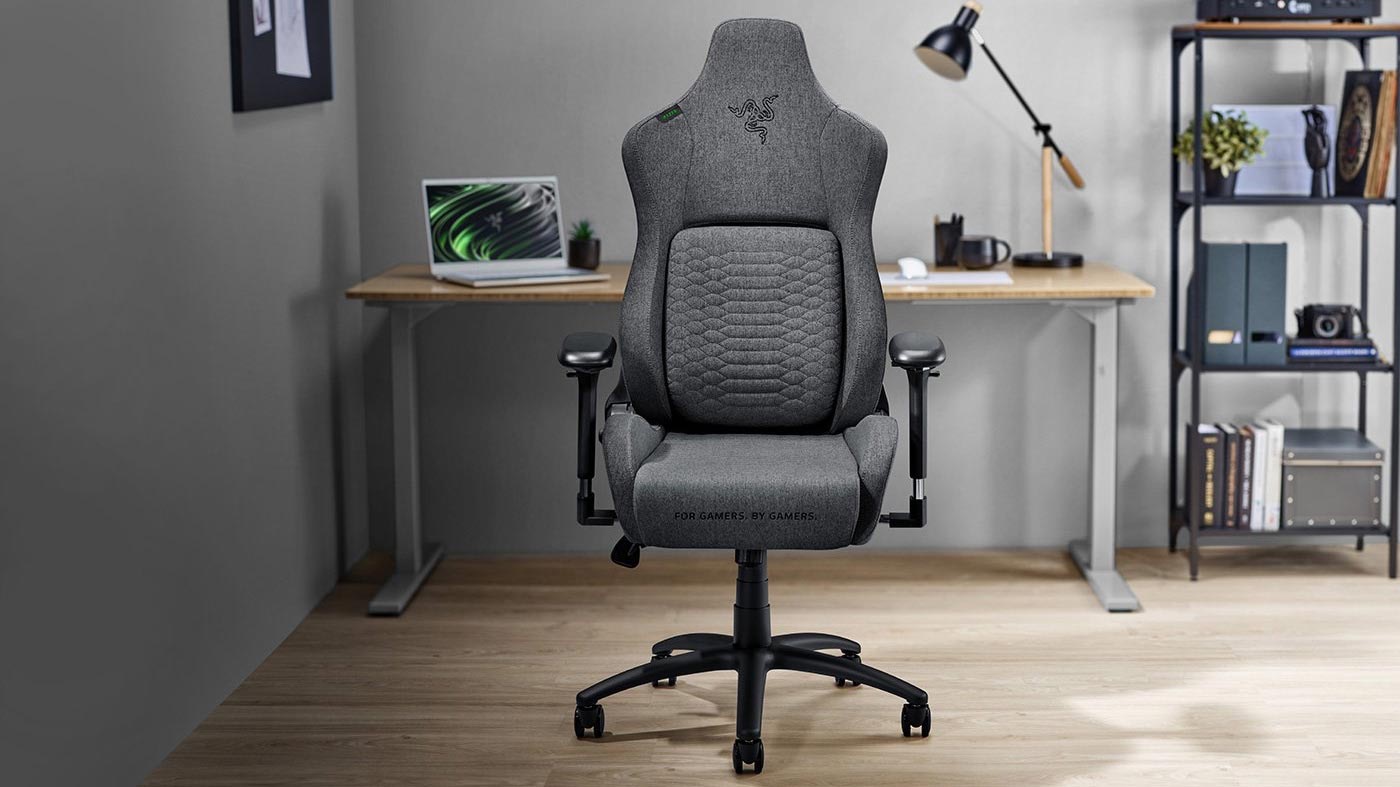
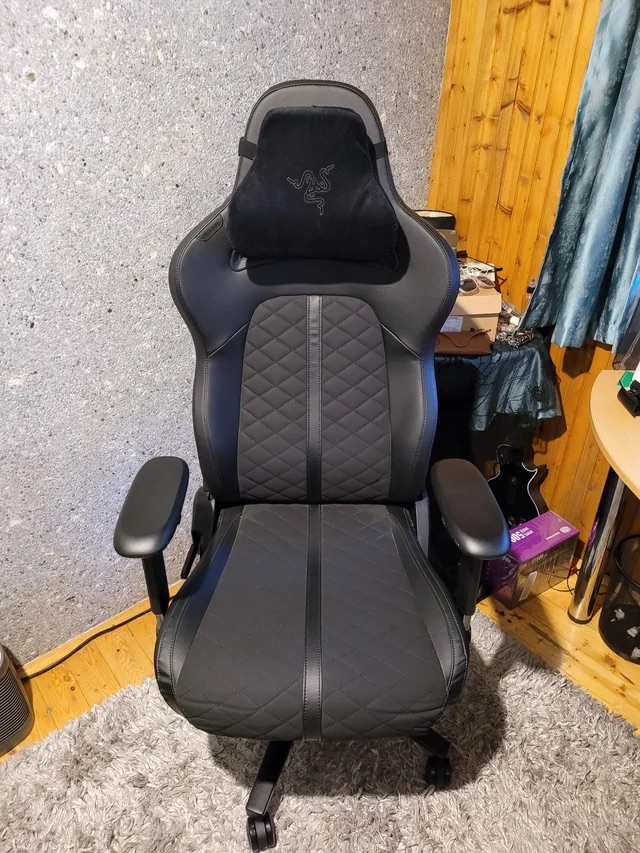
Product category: items_chair
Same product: no